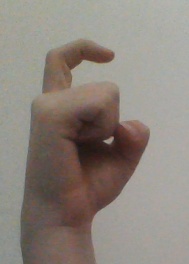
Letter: ra